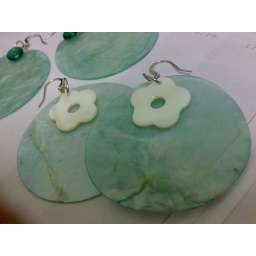
Hook earrings with turquoise shell discs and white &amp;quot;Mary Quant&amp;quot; flowers in white shell. 17-4-07